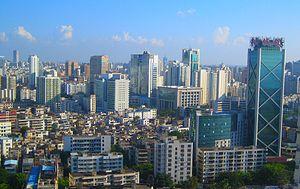
Haikou est la capitale de la province insulaire chinoise de Hainan.
Hainan est une île tropicale au sud de la Chine. Hainan est une province au sud de la République populaire de Chine dont le chef-lieu est Haikou. La population de l'île, dont la superficie est de 35 354 km², atteint 9,2 millions habitants fin 2016 dont une minorité significative de Li, les occupants originels de Hainan. Il s'agit de la plus petite province du pays. Le gouvernement chinois a rattaché à cette province les petites îles de mer de Chine méridionale dont elle revendique la souveraineté.